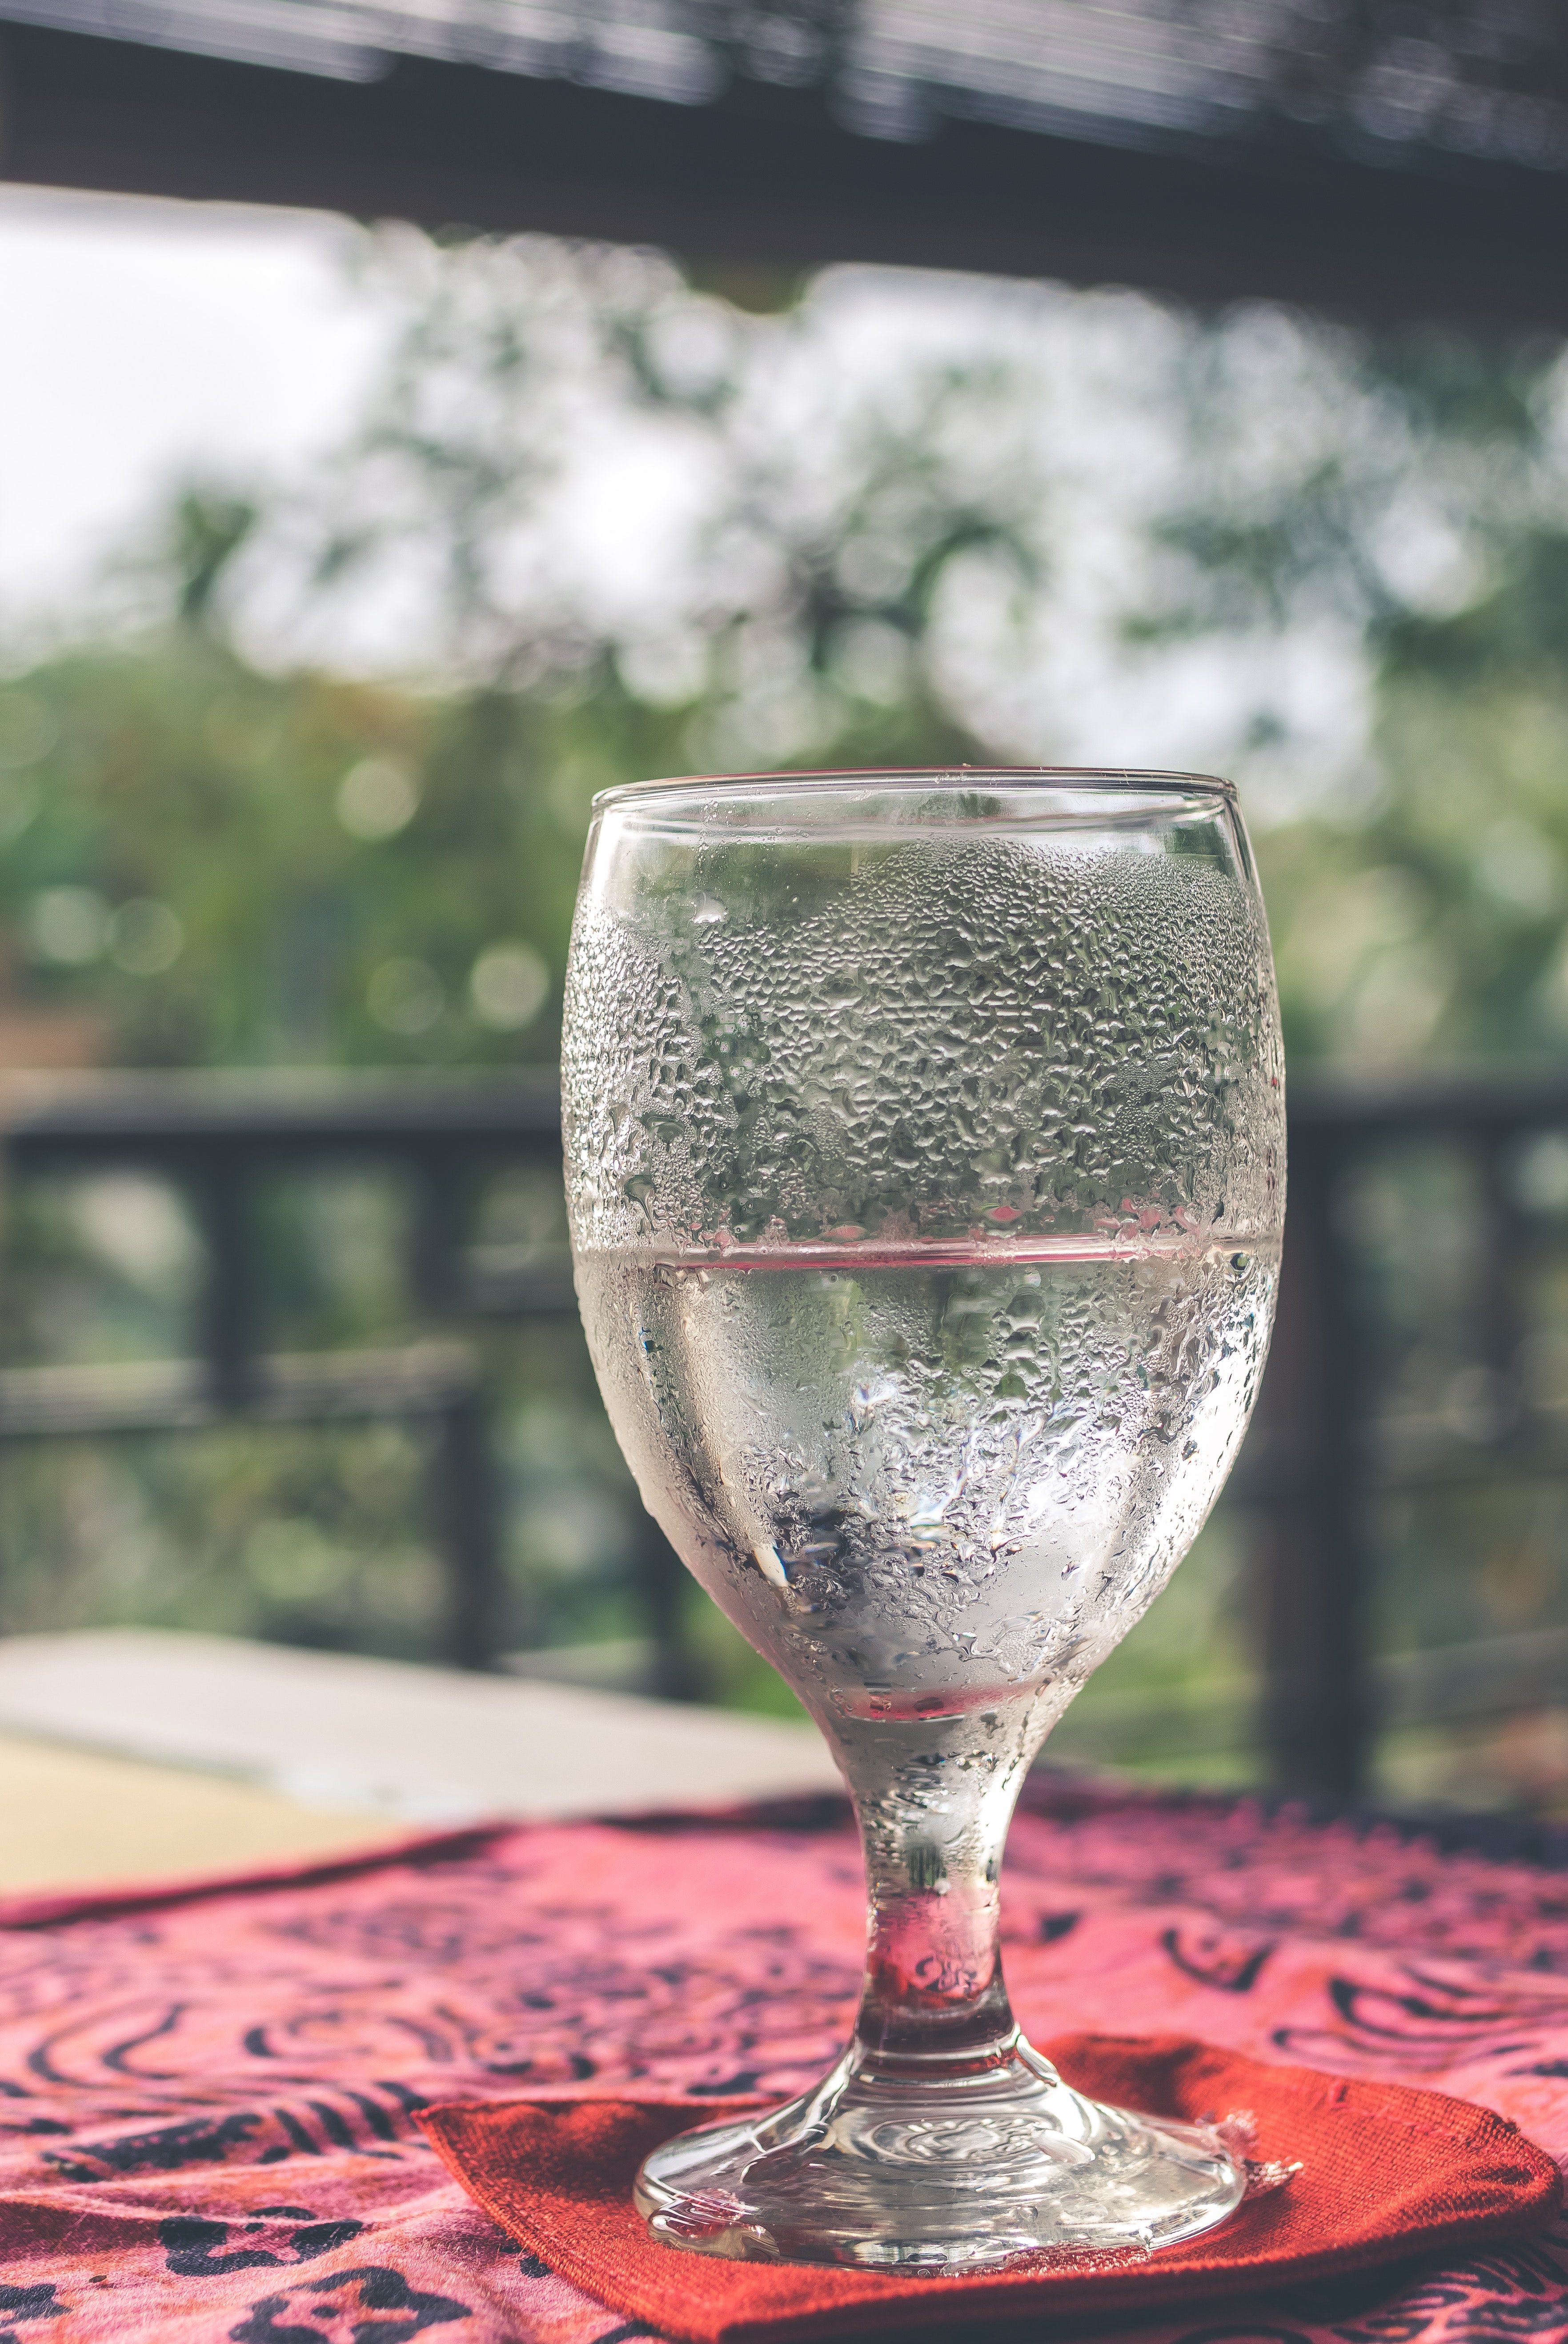
stemware, glass, wine glass, drinkware, drink, champagne stemware, water, Snifter, tableware